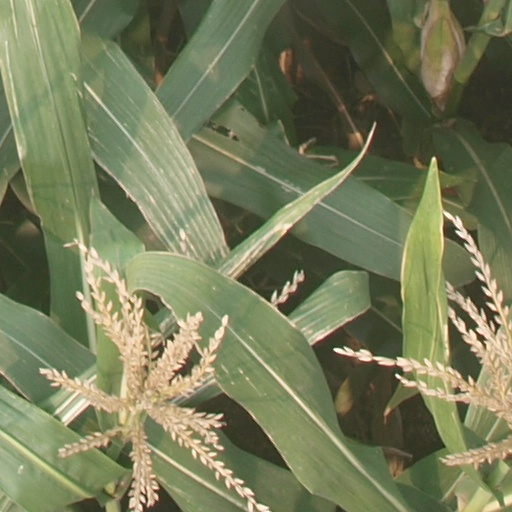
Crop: maize; corn